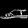
Label: Sandal